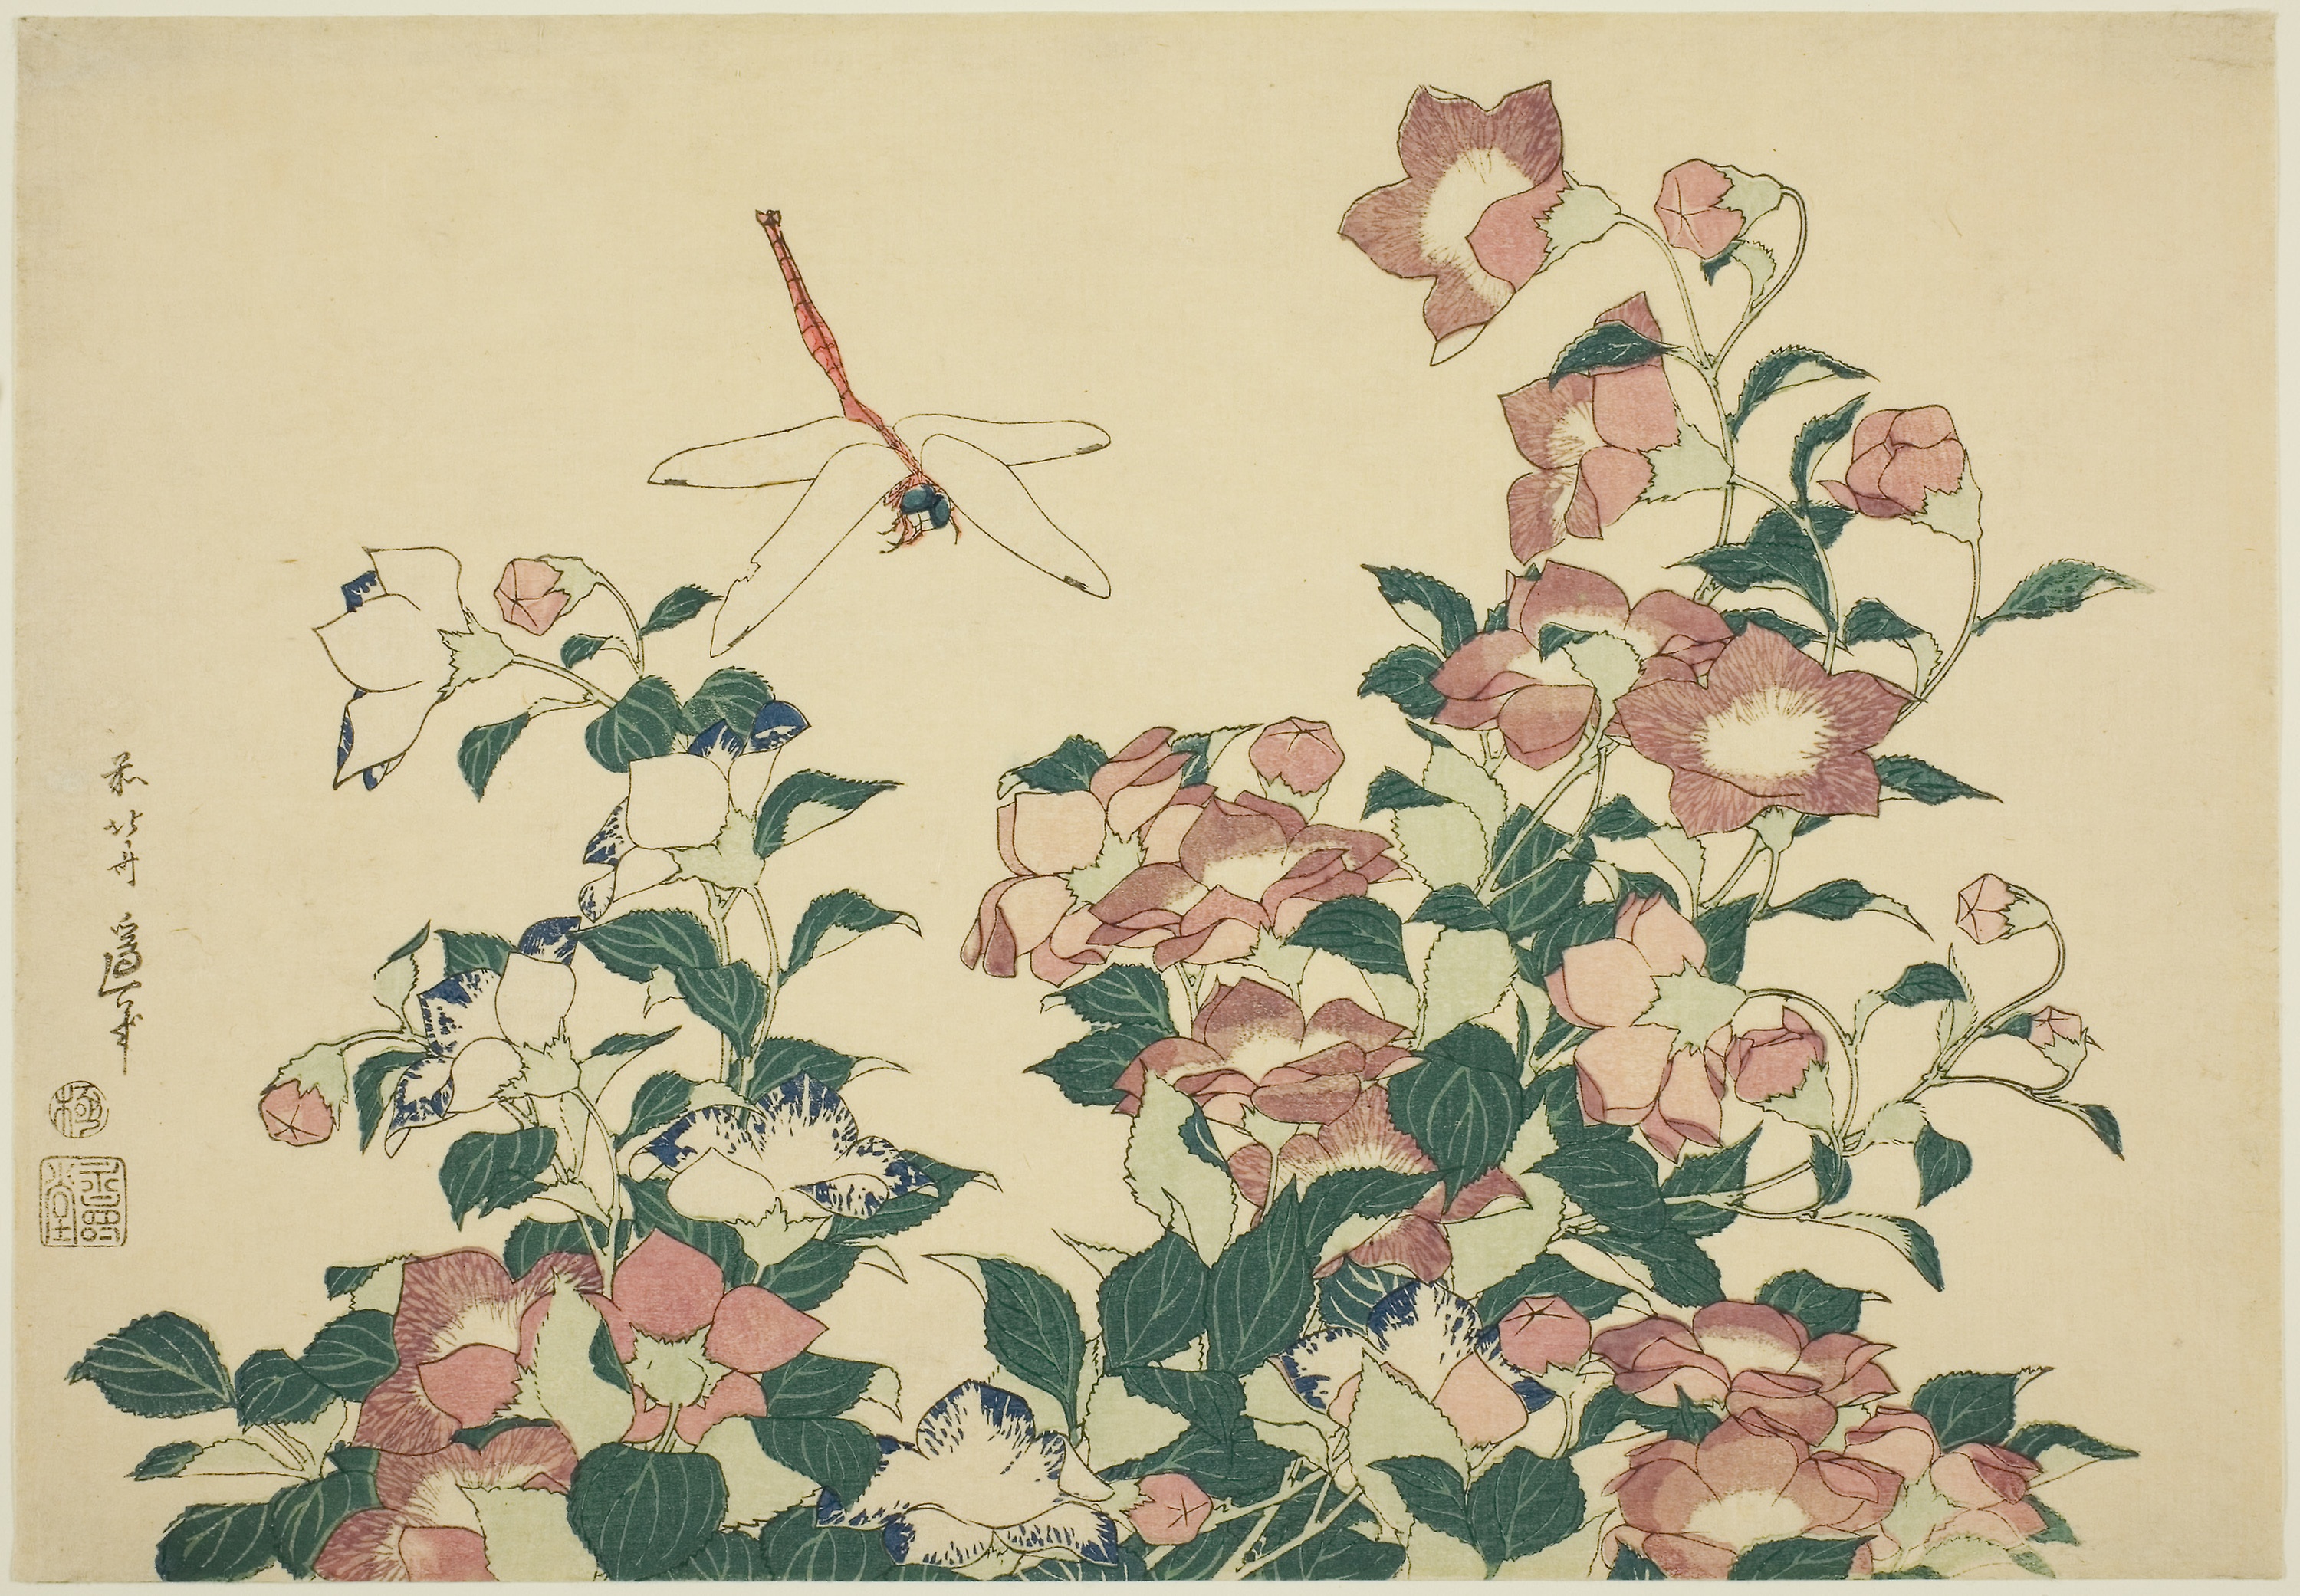
flora, moths and butterflies, fauna, butterfly, flower, pollinator, art, illustration, insect, invertebrate, branch, floral design